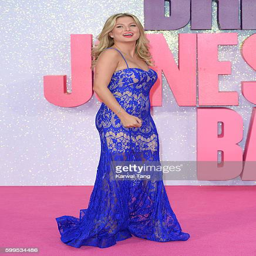
person arrives for the premiere